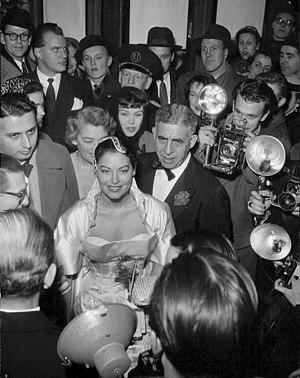
Ava Gardner, née le 24 décembre 1922 à Grabtown en Caroline du Nord et morte le 25 janvier 1990 à Londres, est une actrice américaine.